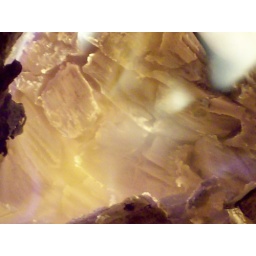
fire on beach builds white wall in the air to erase everything but its own autophagy